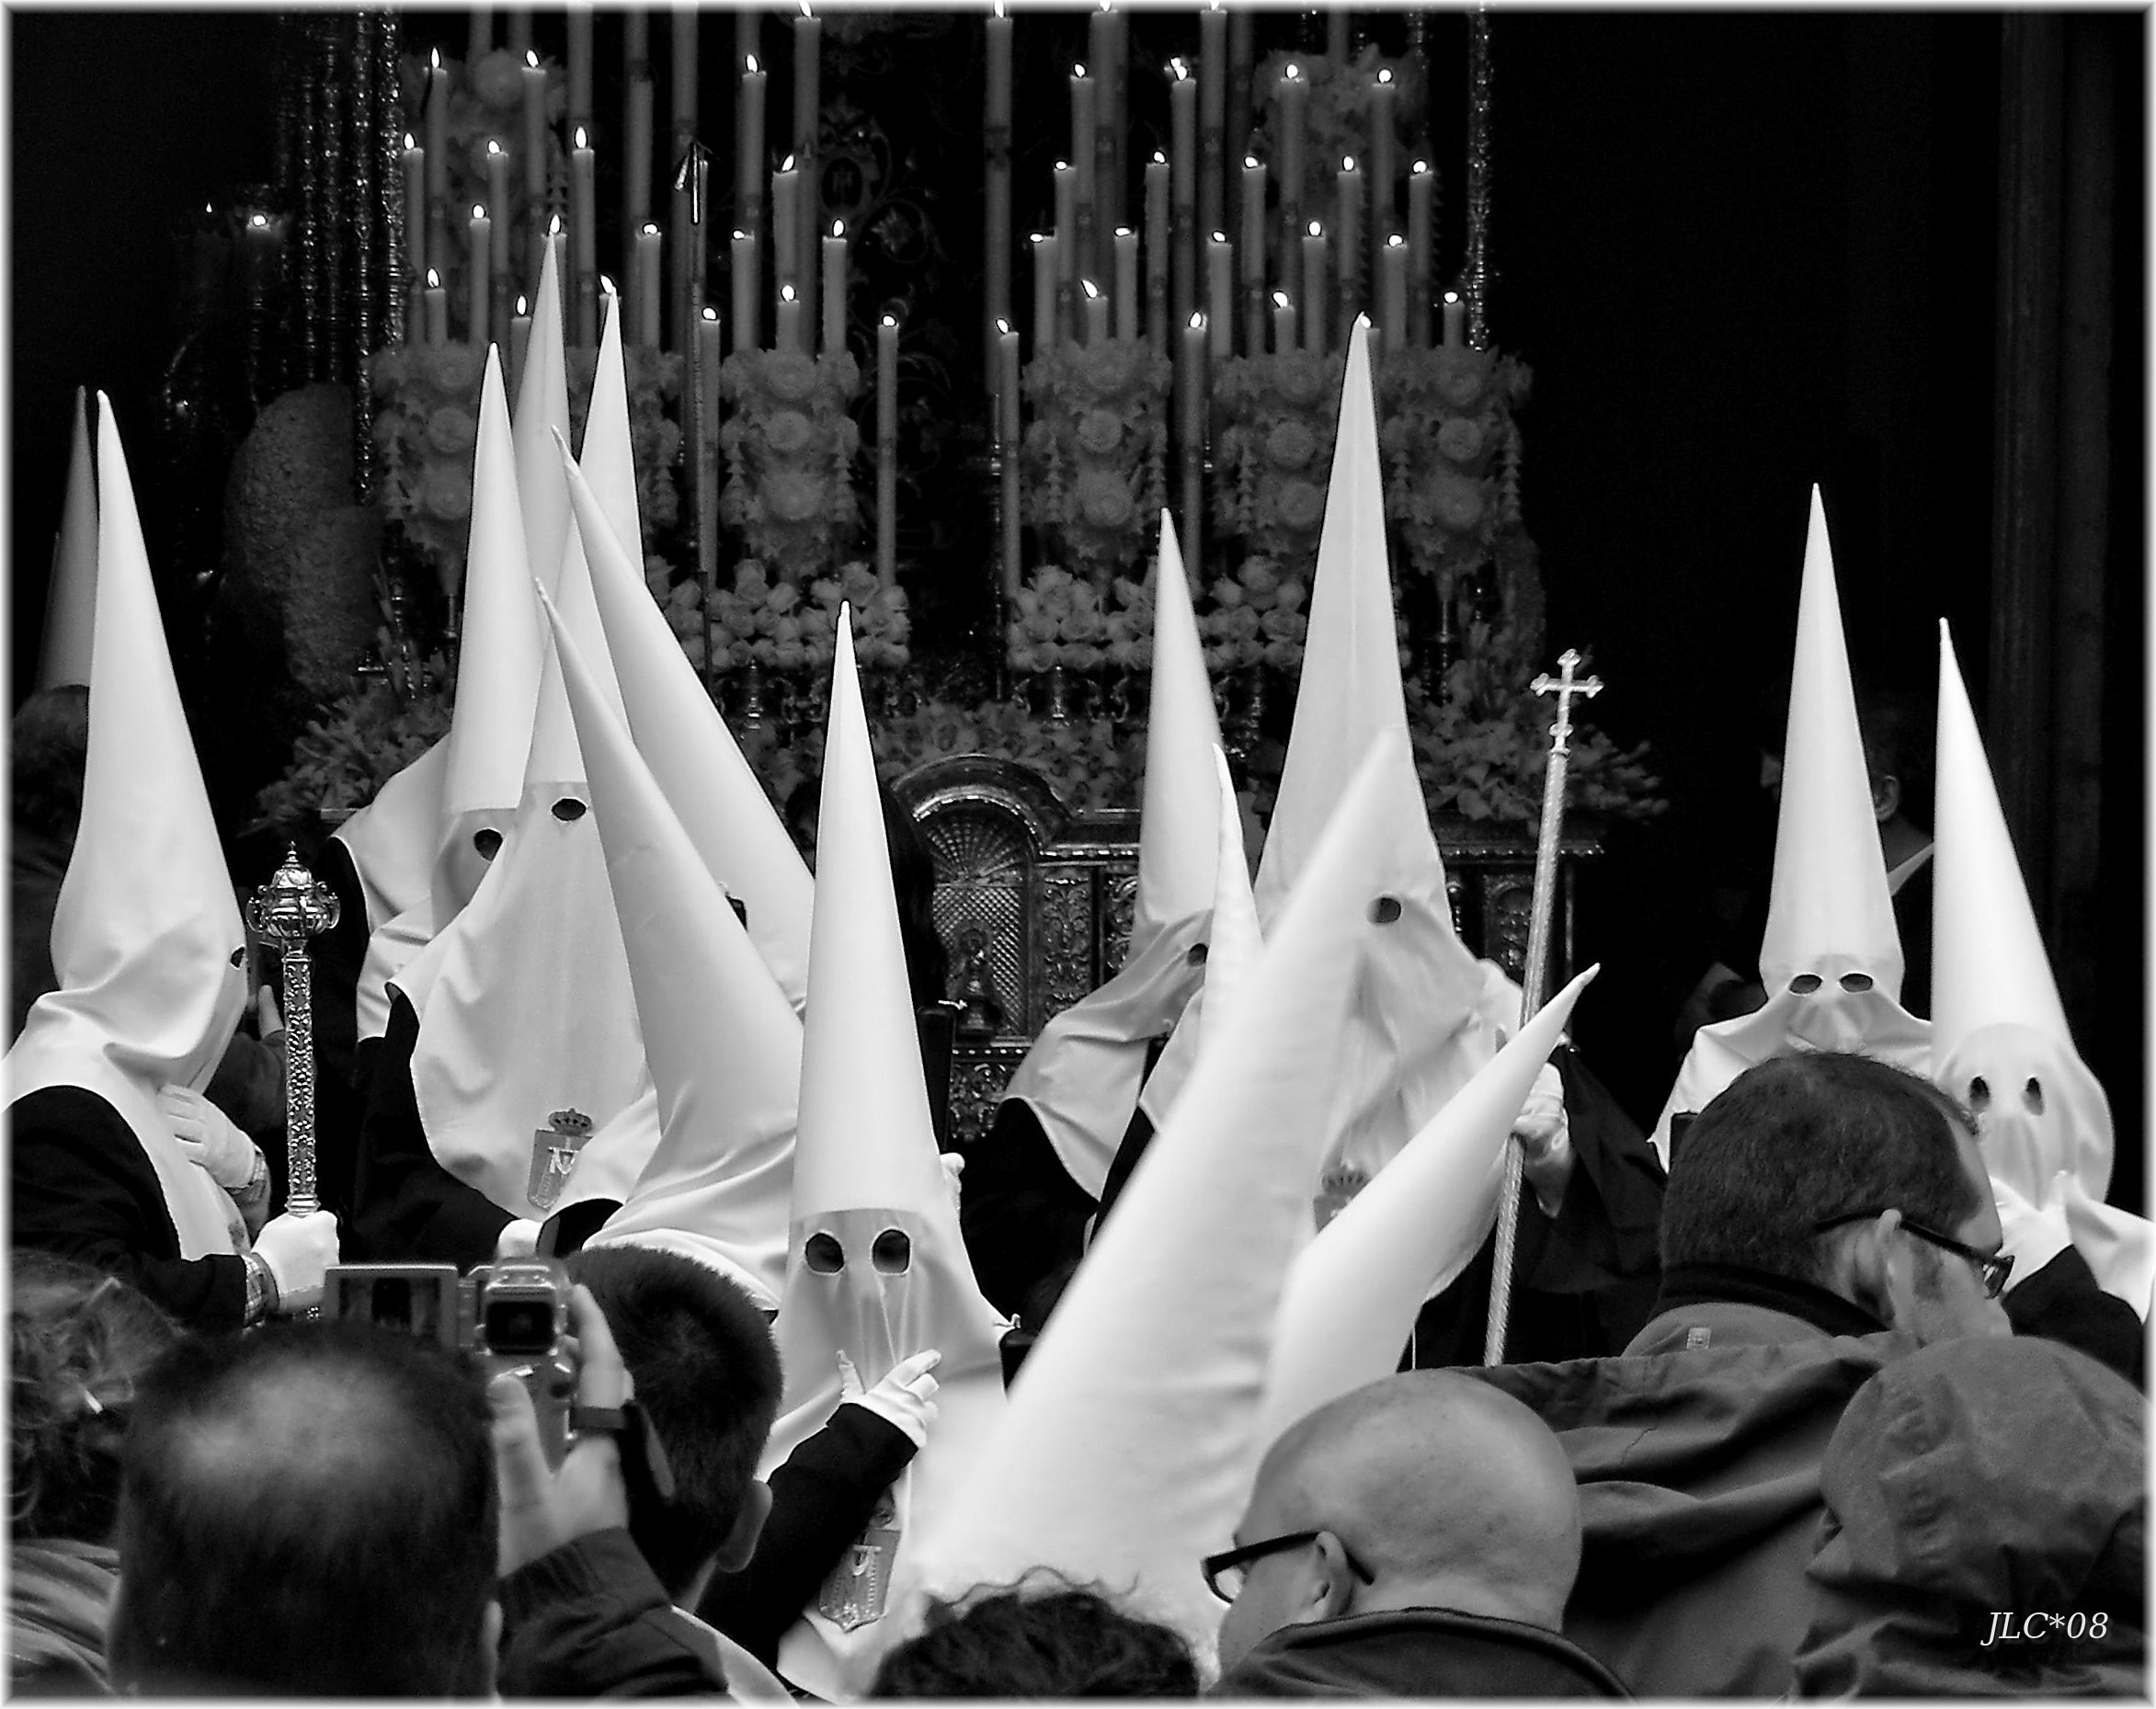
black and white, people, white, photography, crowd, black, monochrome, performance art, spain, madrid, photograph, gente, semanasanta, espana, xente, comunidadmadrid, monochrome photography